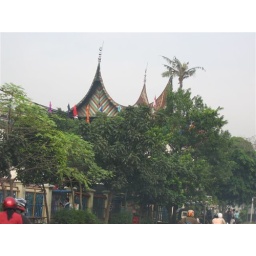
&amp;lt;&lt;img /&gt;&amp;gt; This picture show roof of a building in Manggarai. Market.